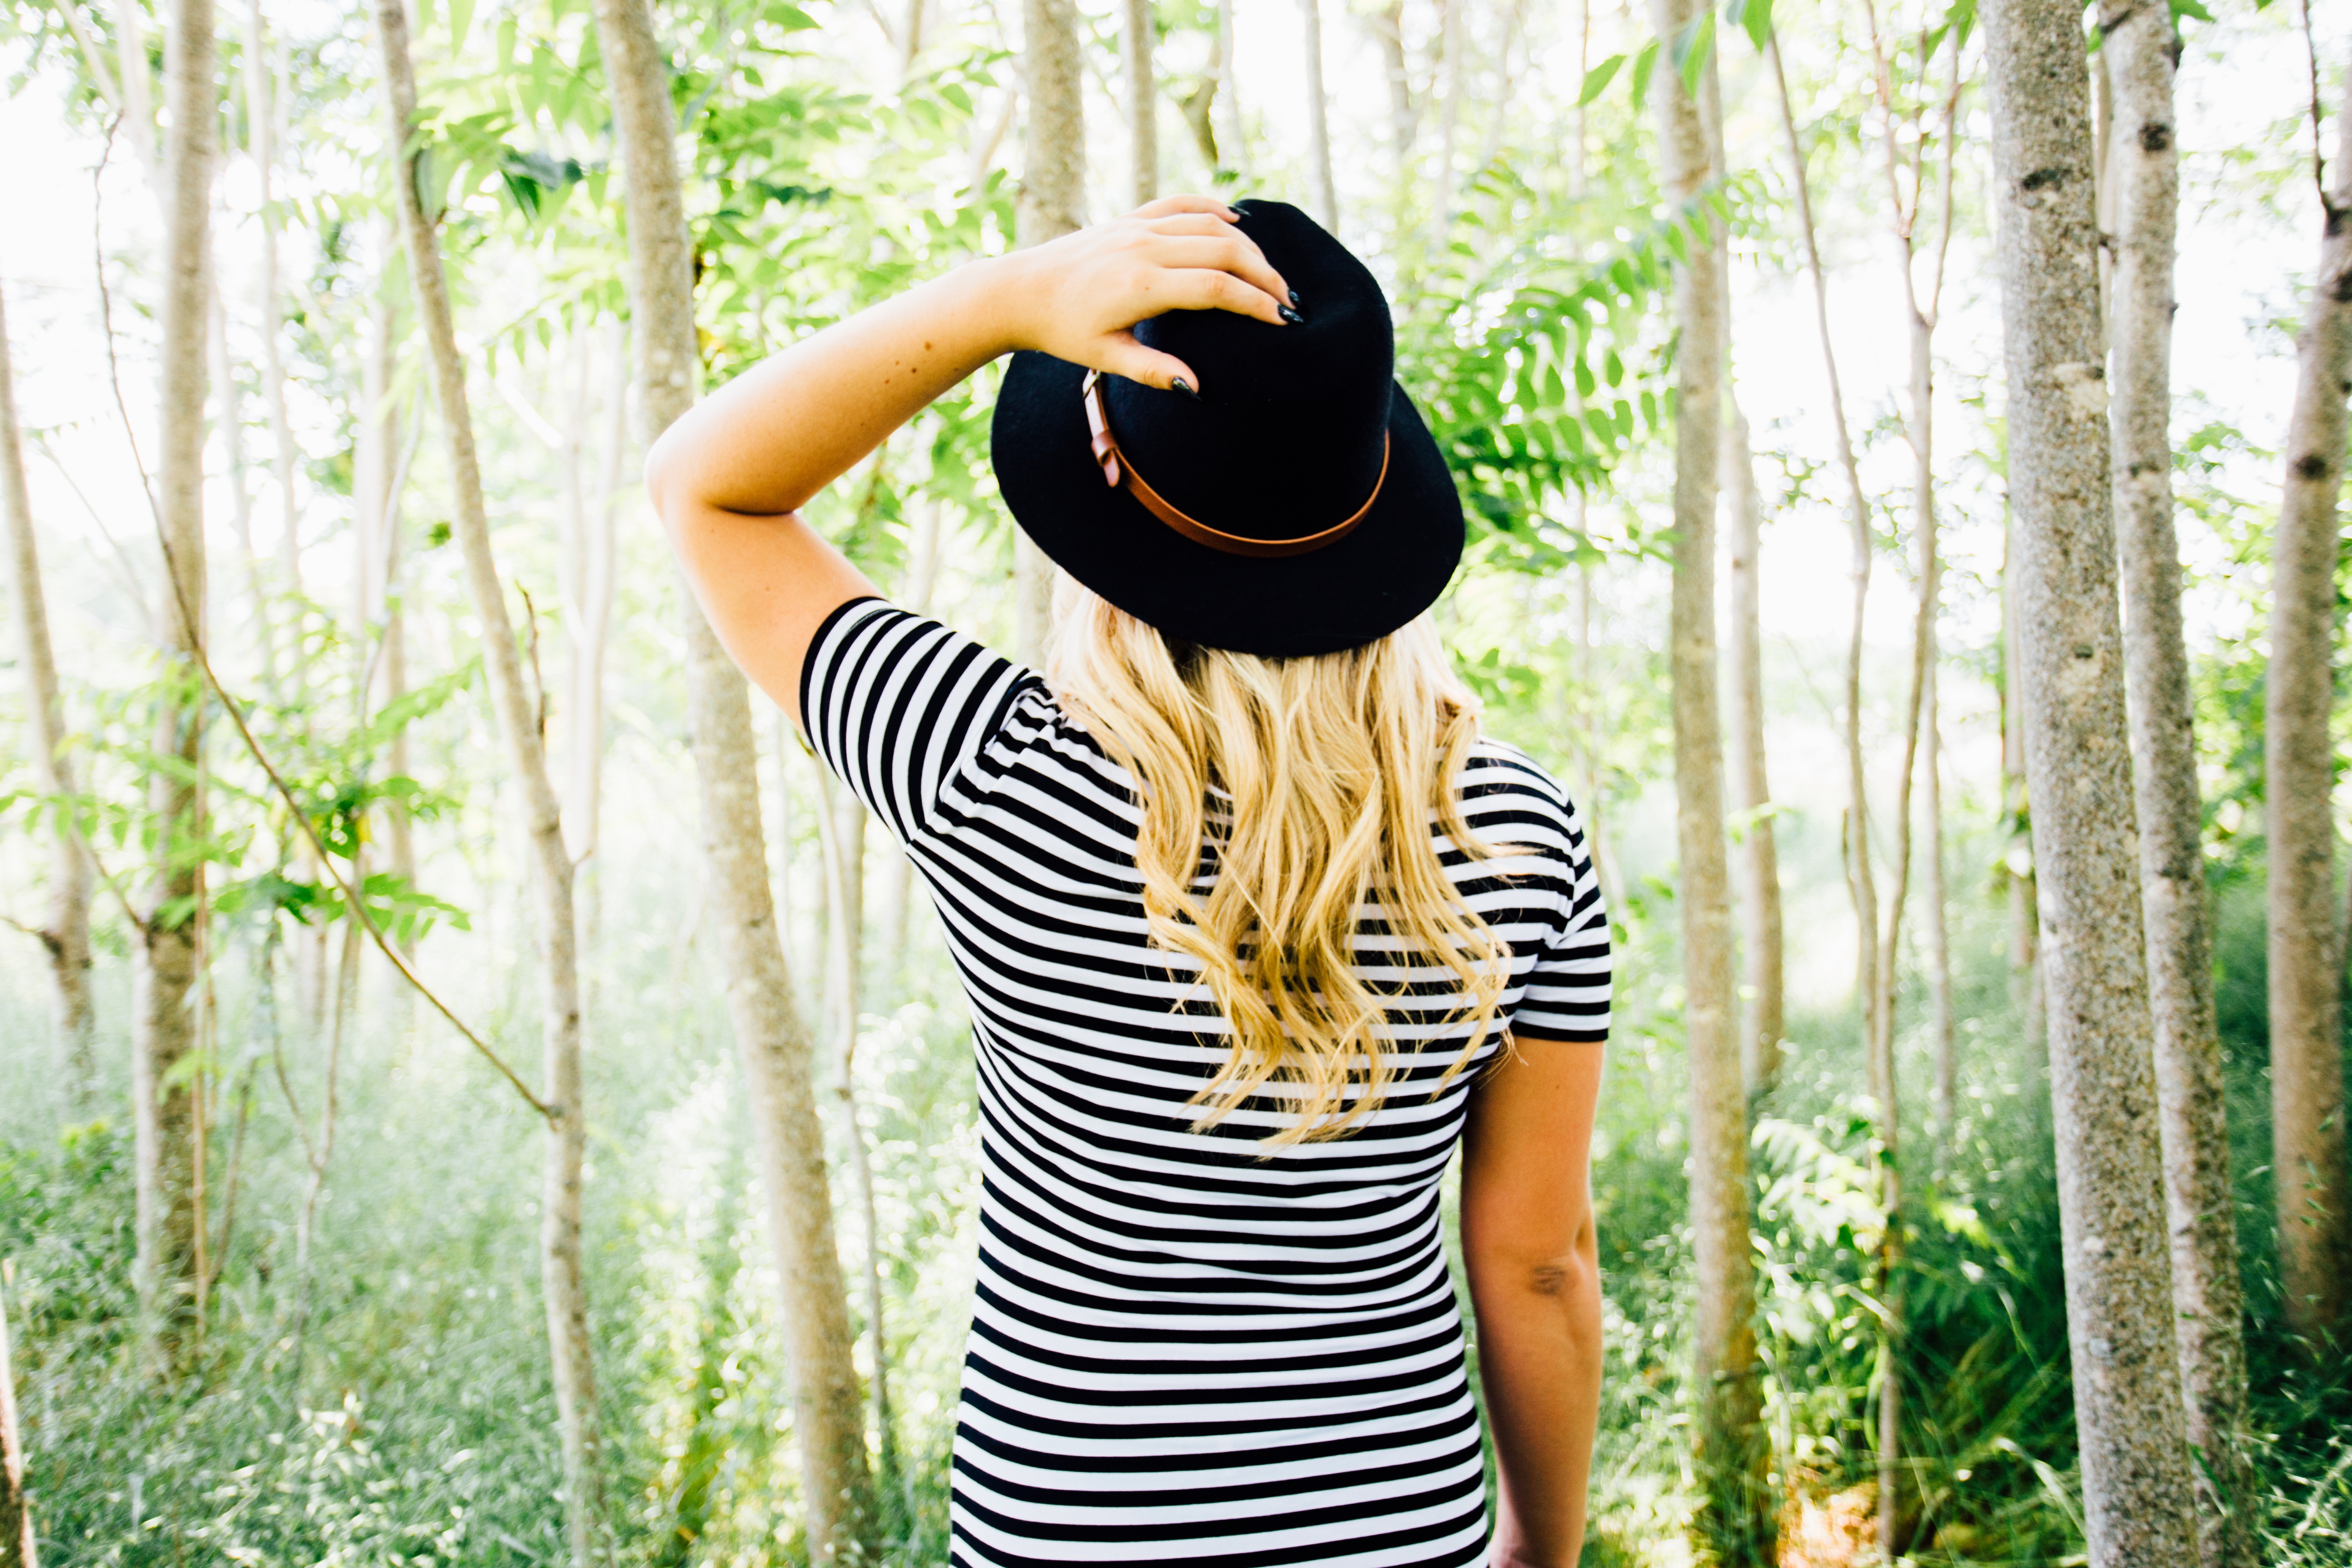
forest, people, girl, woman, hair, photography, sunlight, female, portrait, model, young, green, hat, fashion, lady, lifestyle, hairstyle, shirt, dress, design, happy, sexy, style, elegant, attractive, elegance, glamour, stylish, back view, photo shoot, portrait photography